Siege of Minerve

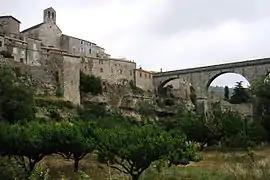
The bridge at Minerve

The siege of Minerve was a military engagement which took place in June and July 1210 during the Albigensian Crusade in the town of Minerve in southern France. It was undertaken by the Catholic Crusaders against the Cathars in southern France, who were regarded as a heretical sect. The Crusaders, led by French nobleman Simon de Montfort, besieged and captured the town. The Crusaders allowed the soldiers defending the town, Catholics, and any Cathars who had not yet reached the status of perfect to go free. Three Cathar perfects who repented were pardoned, but 140 others who refused to do so were burnt at the stake.